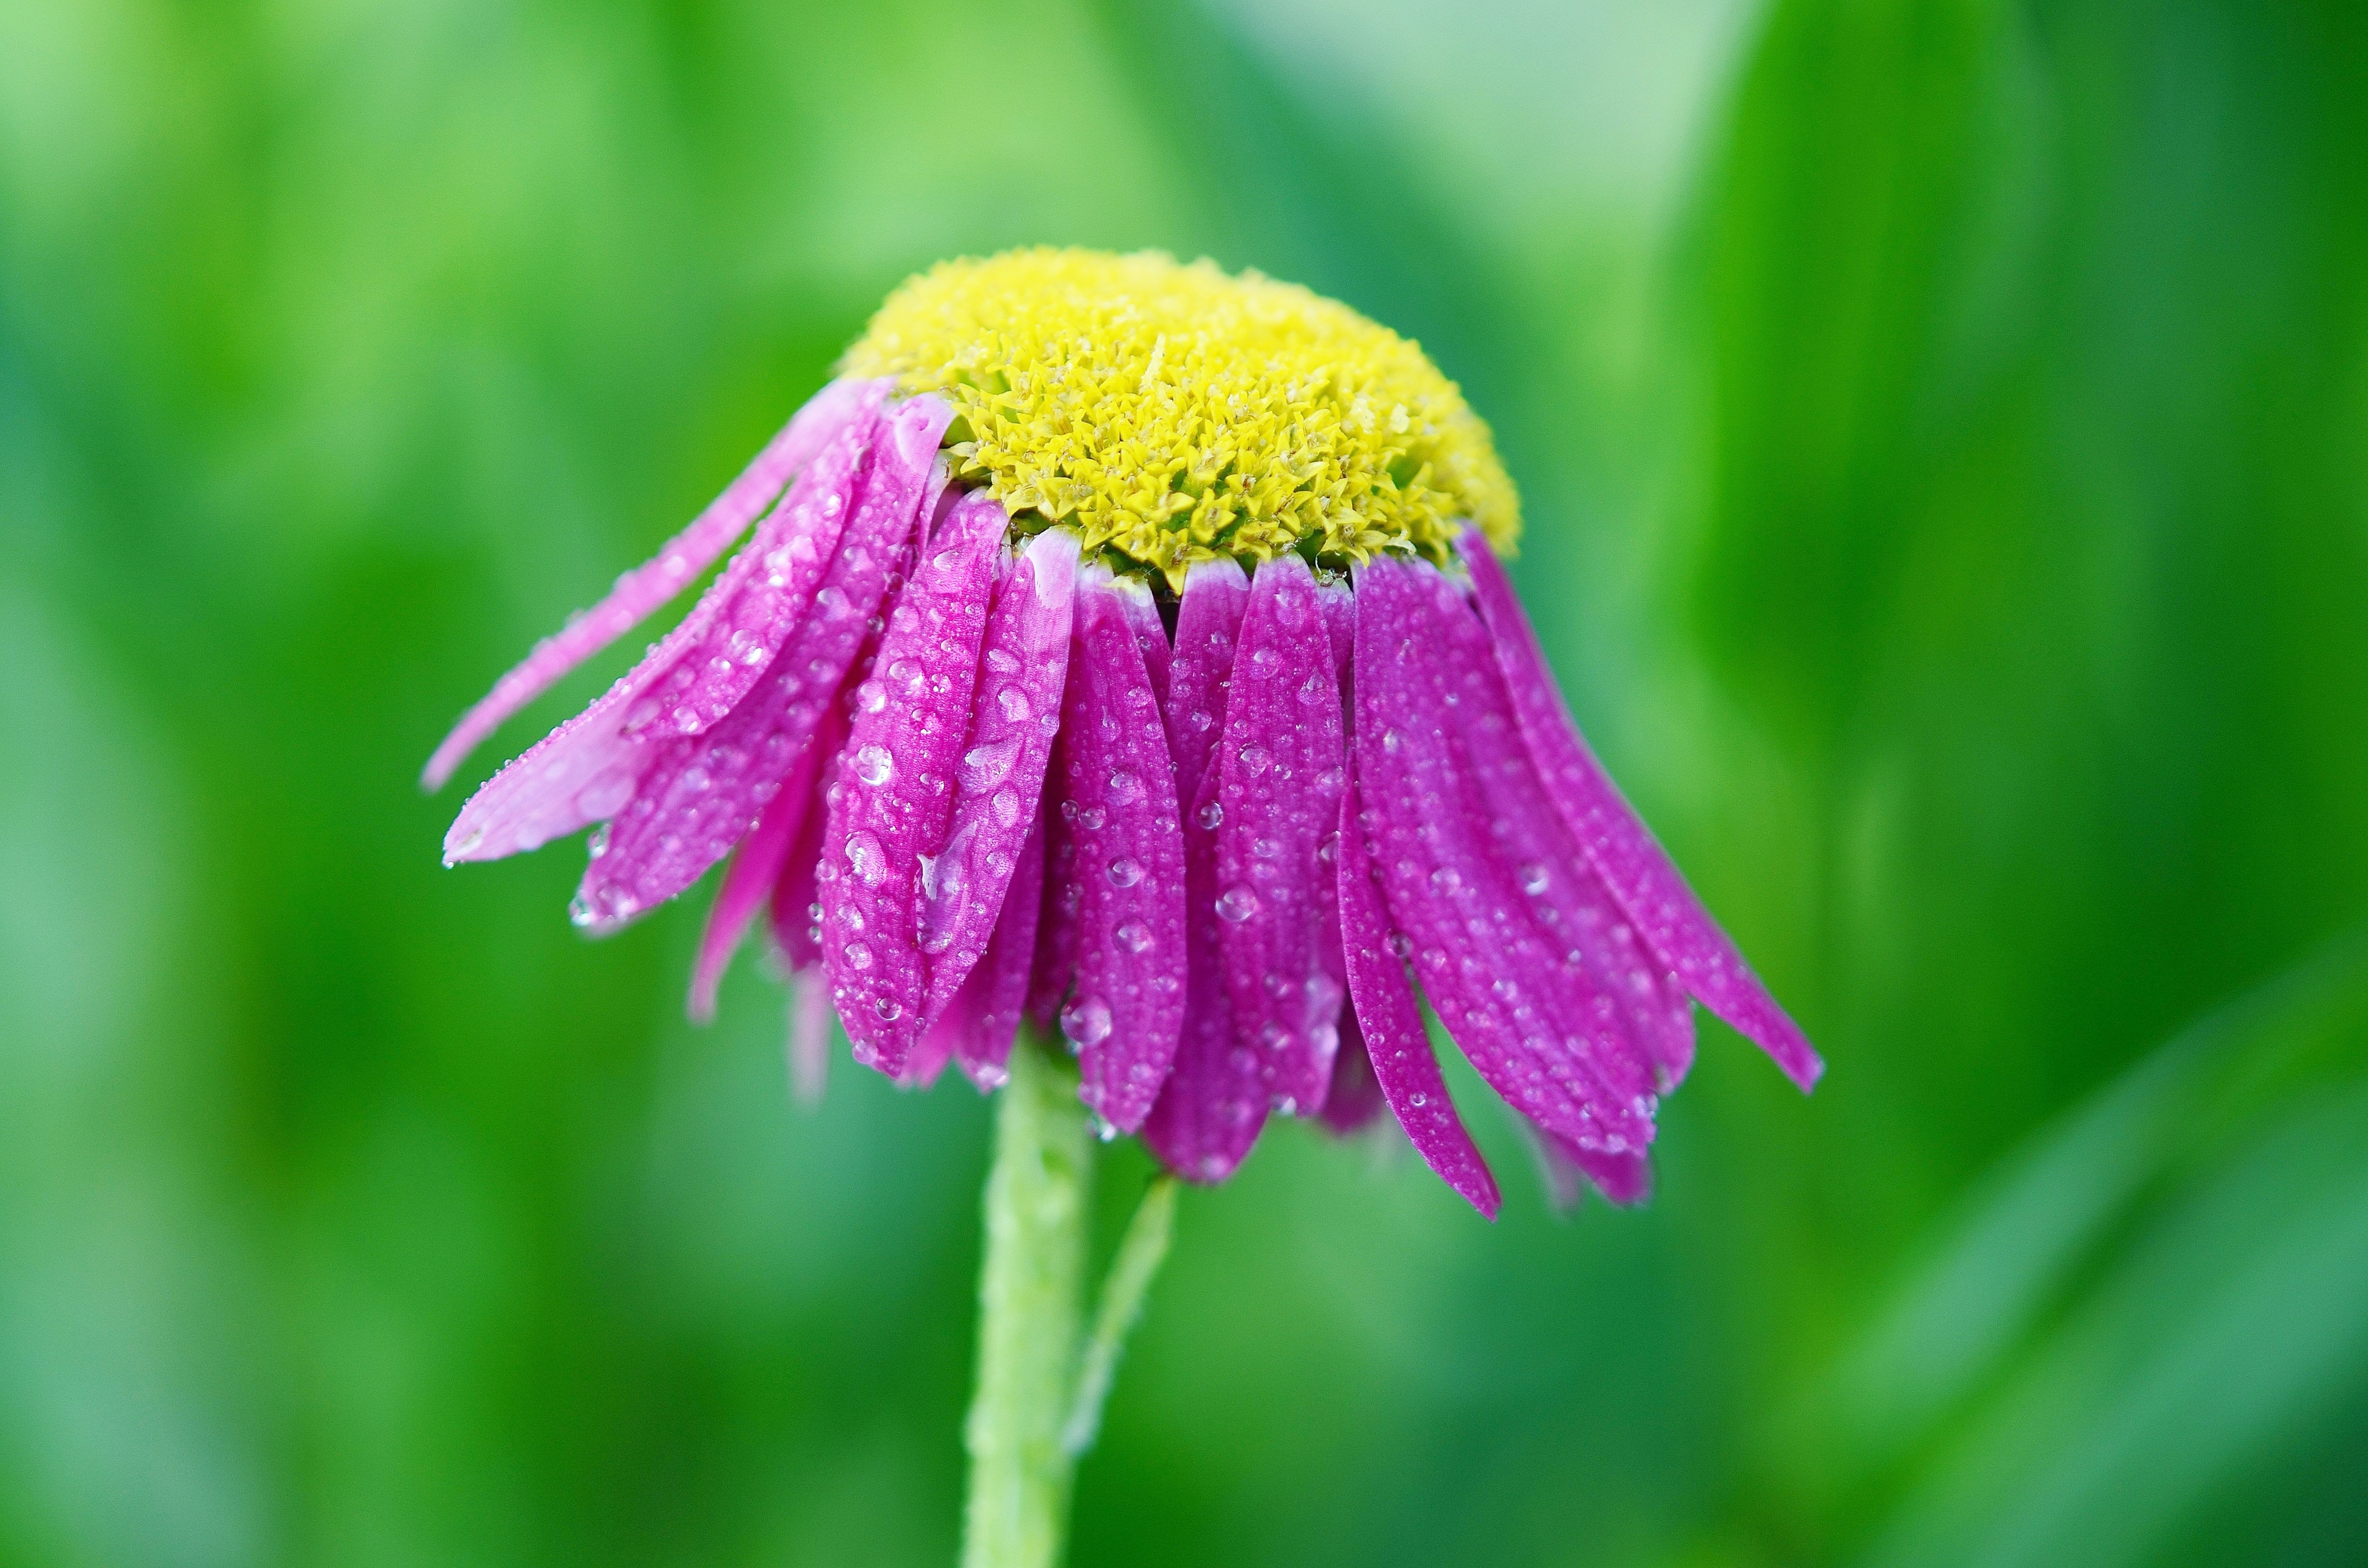
flower, plant, flowering plant, petal, close up, yellow, water, coneflower, spring, macro photography, pollen, wildflower, photography, plant stem, daisy family, meadow, perennial plant